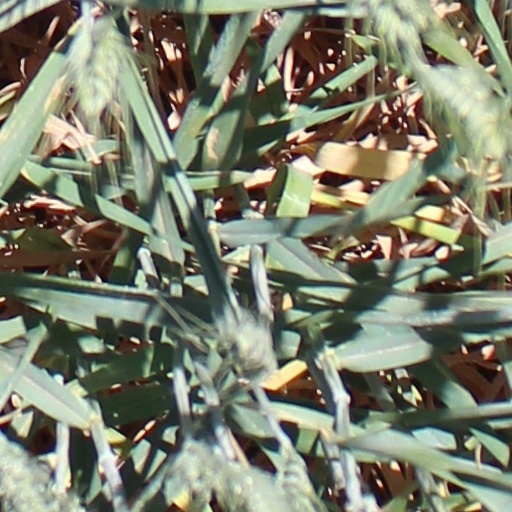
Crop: wheat